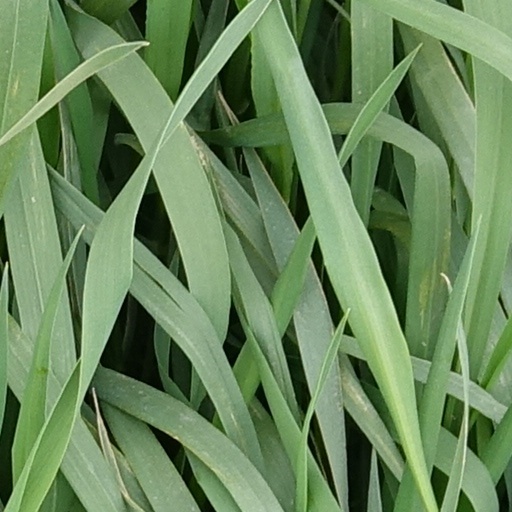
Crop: wheat